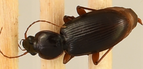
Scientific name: Synuchus impunctatus
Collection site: Harvard Forest & Quabbin Watershed NEON (HARV), plot HARV_005